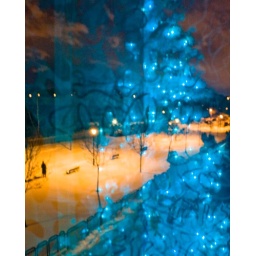
1 am and some dude is walking his dog in the snow...sucker.